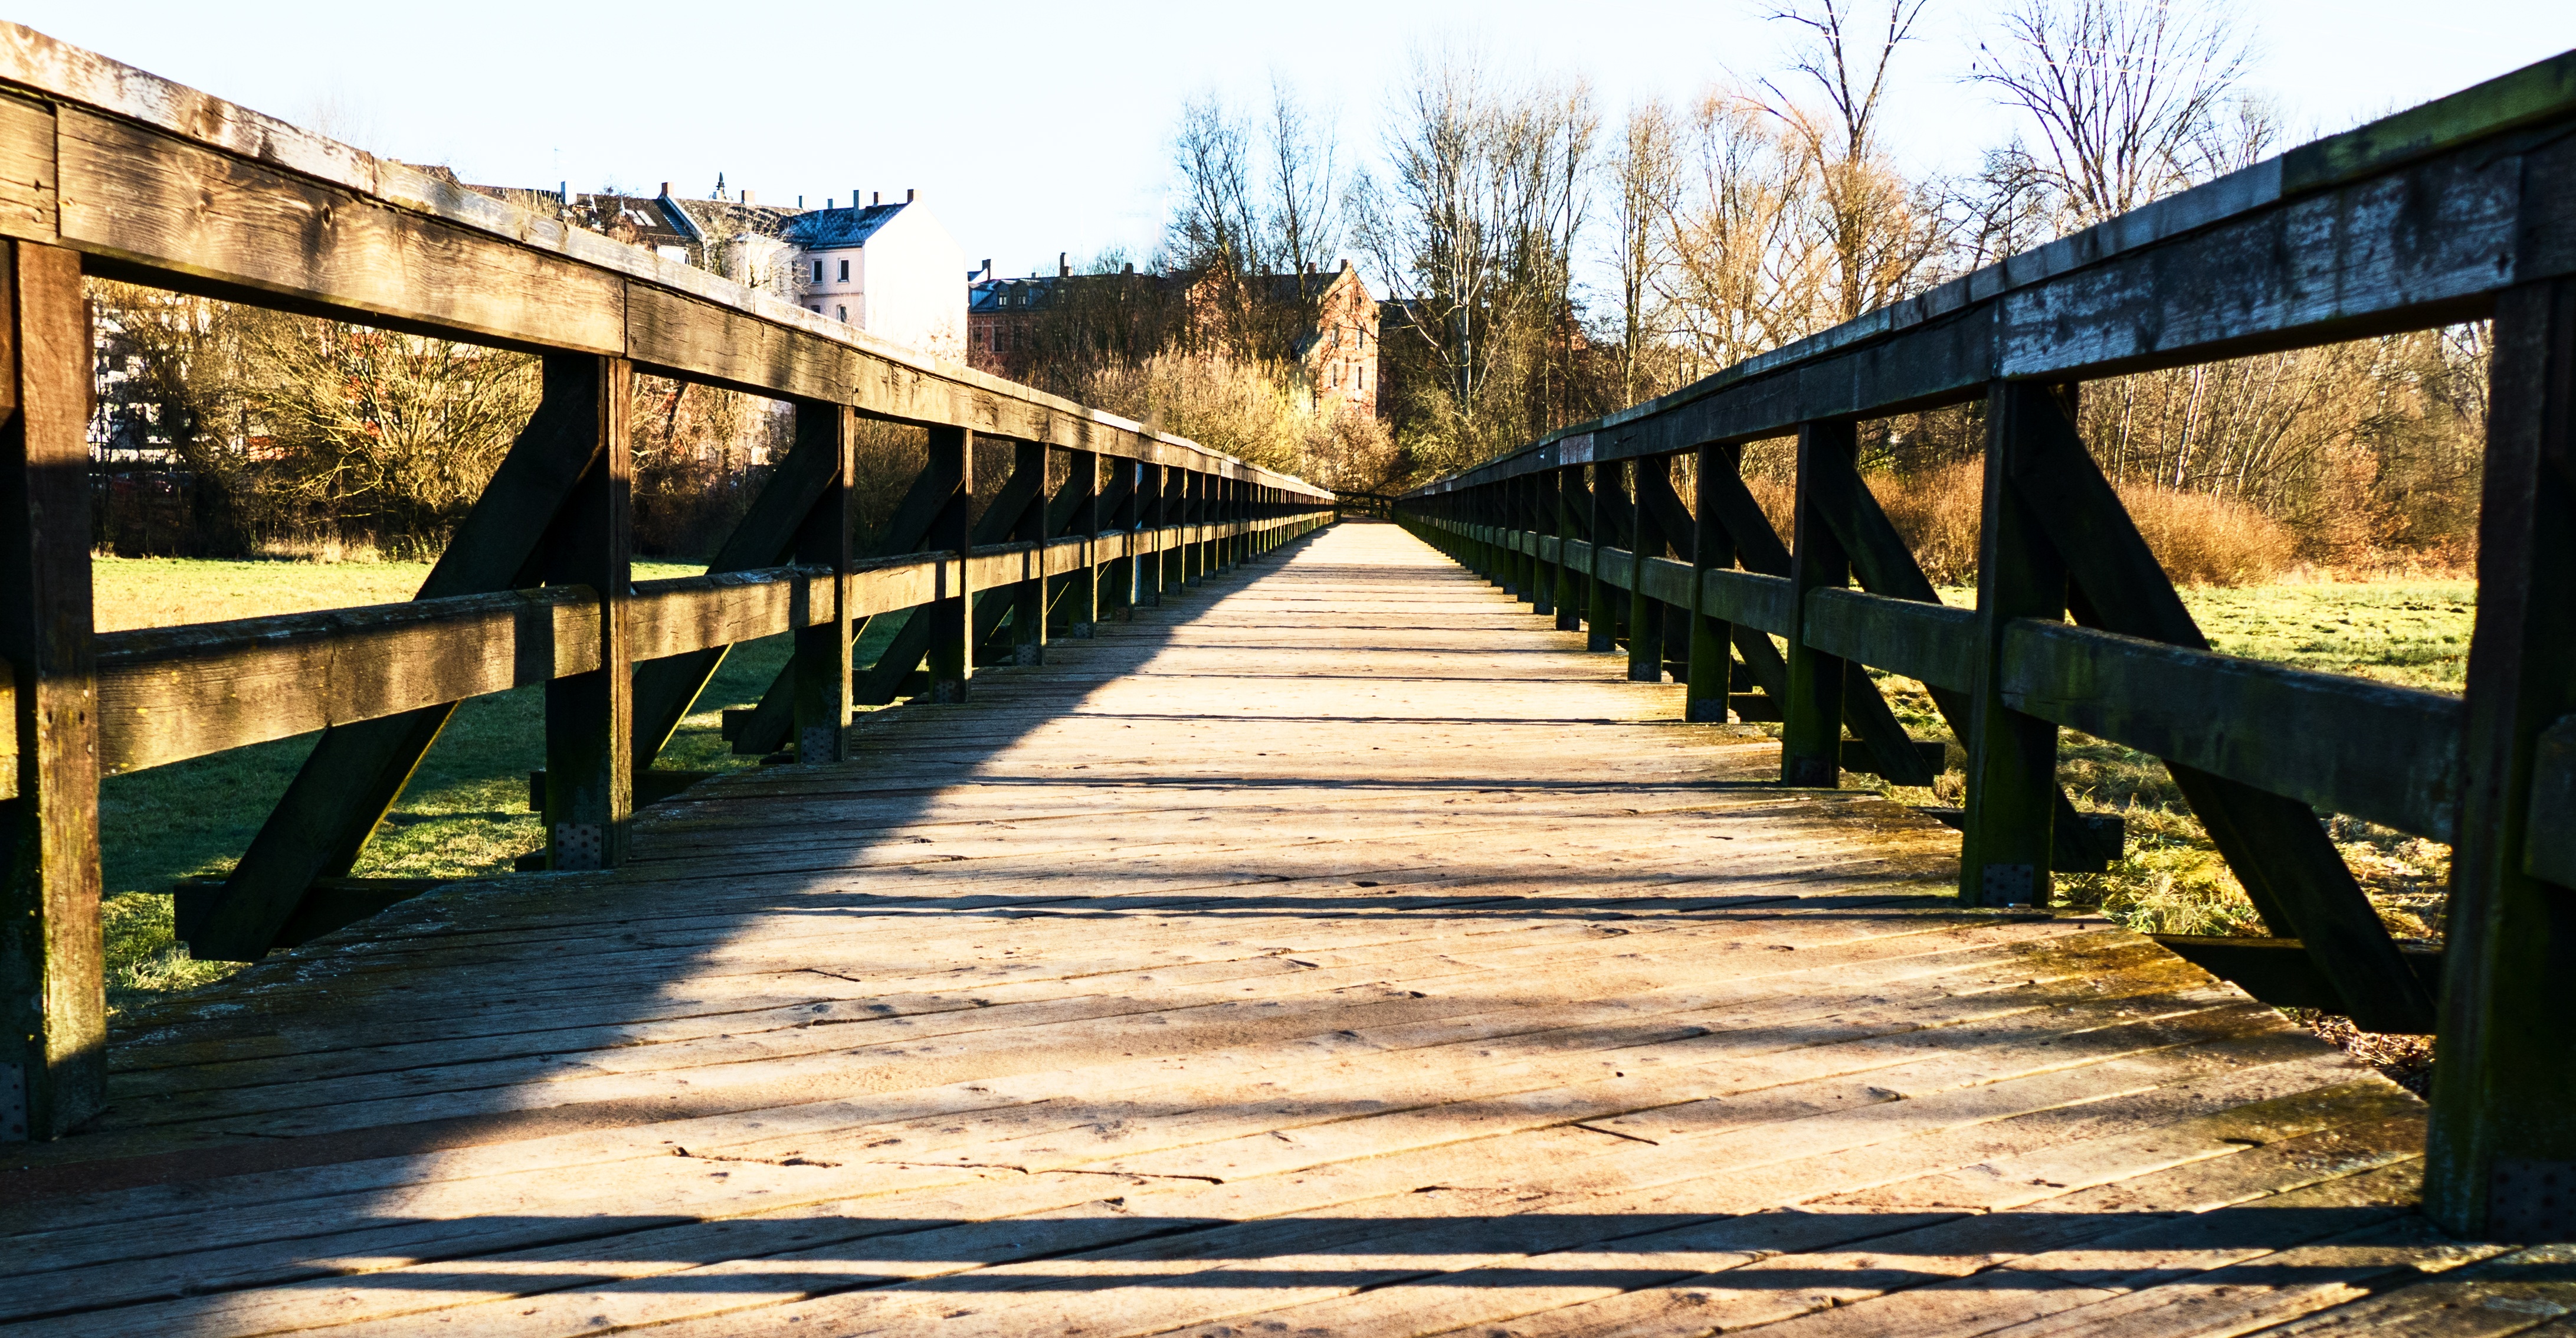
bridge, walkway, web, autumn, wooden bridge, f rth, middle franconia, truss bridge, urban area, nonbuilding structure